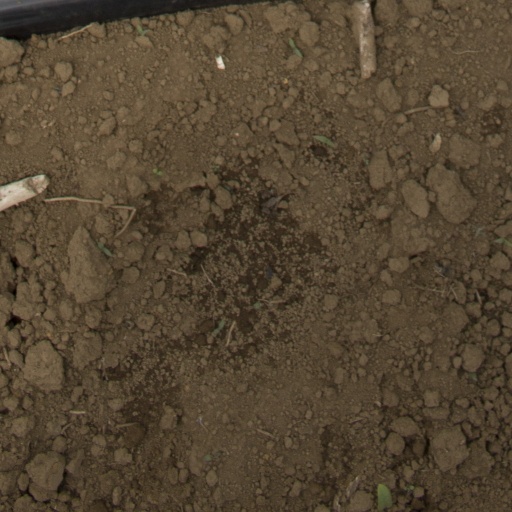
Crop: Jerusalem artichoke